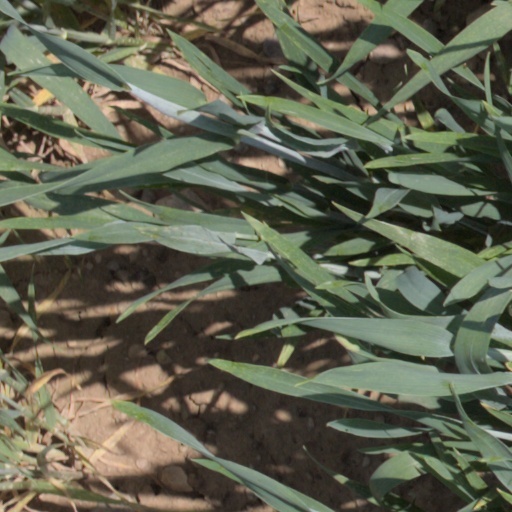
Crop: wheat